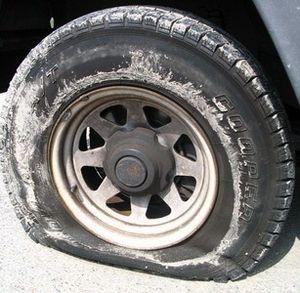
Une crevaison est une détérioration des pneumatiques causée par un objet sur lequel il a roulé, objet assez coupant pour le percer, ce qui provoque son dégonflement et le contact indirect de la jante avec le sol. Les pneus les plus fragiles, ceux des vélos, crèvent facilement en s'abimant sur les arêtes vives éventuelles de la voirie et les graviers acérés.